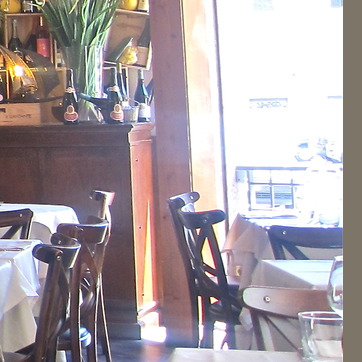
Material: wood